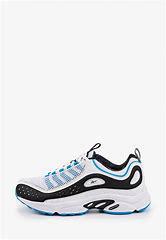
Brand: Reebok
Model: Daytona DMX Ii